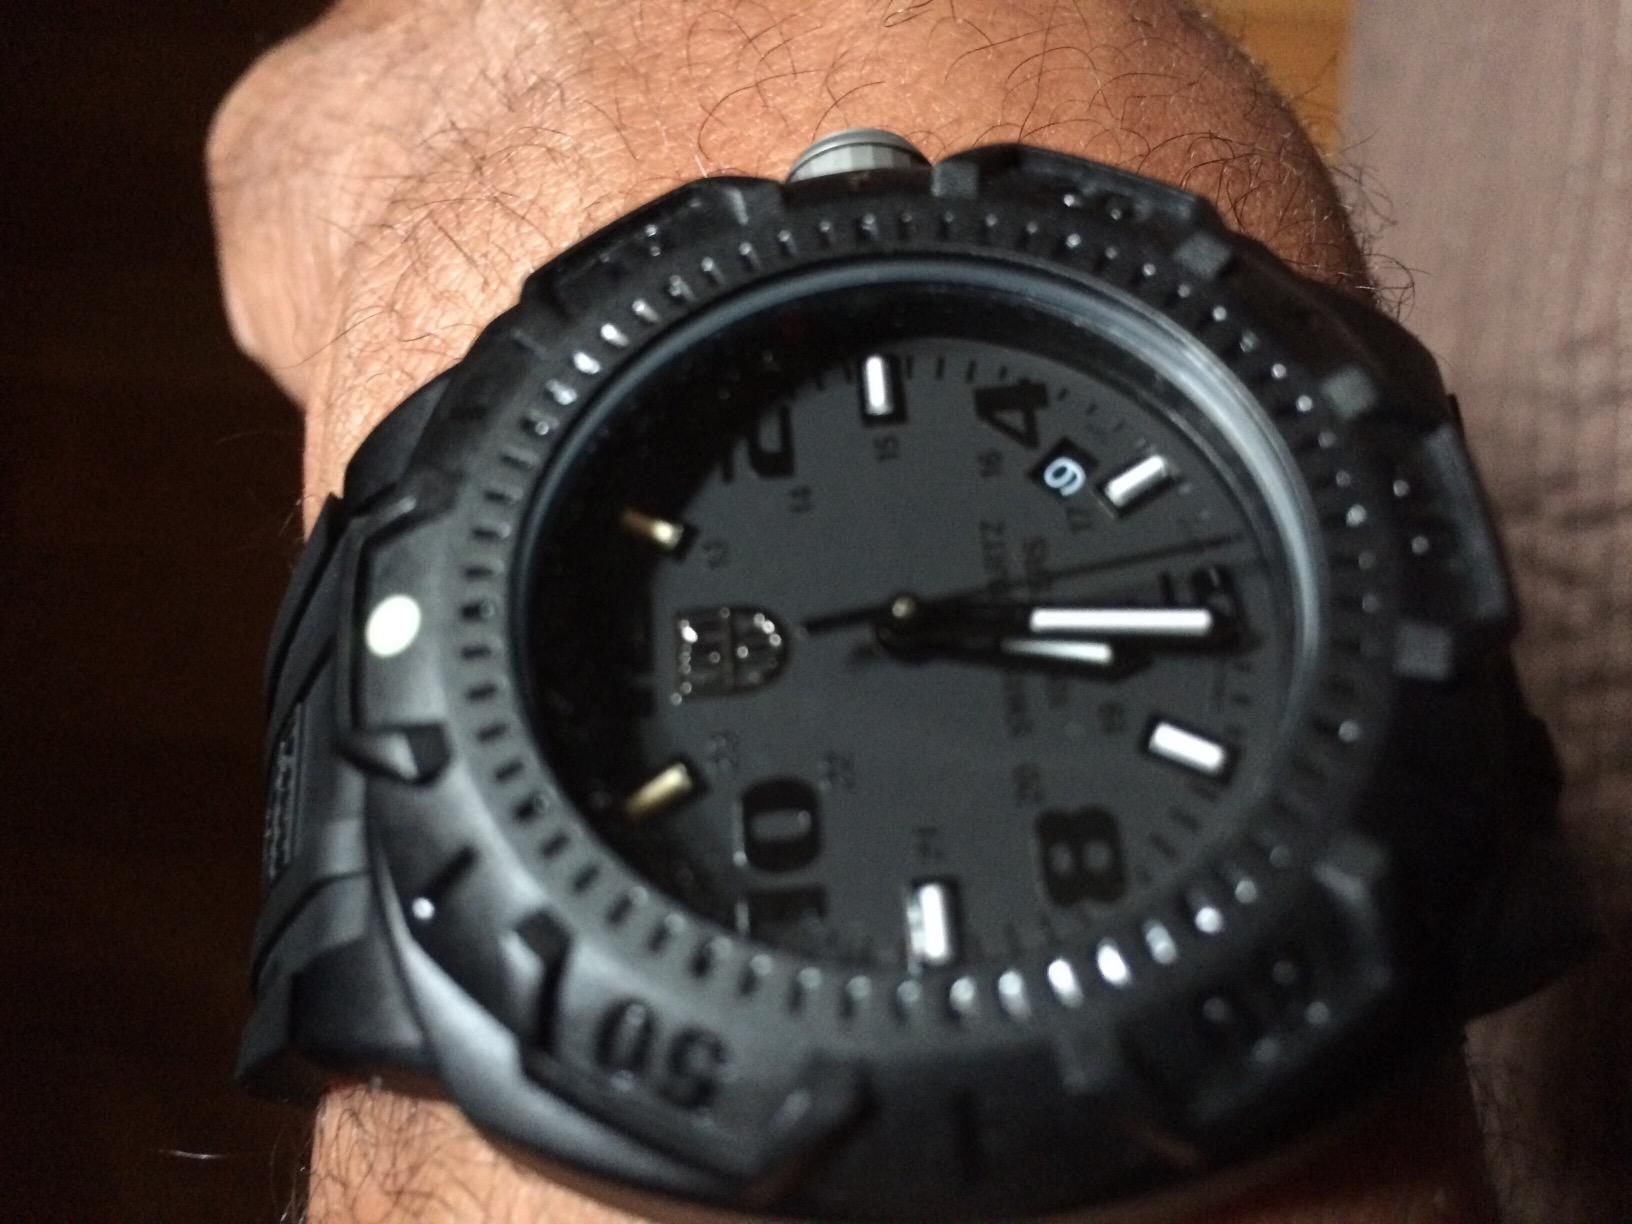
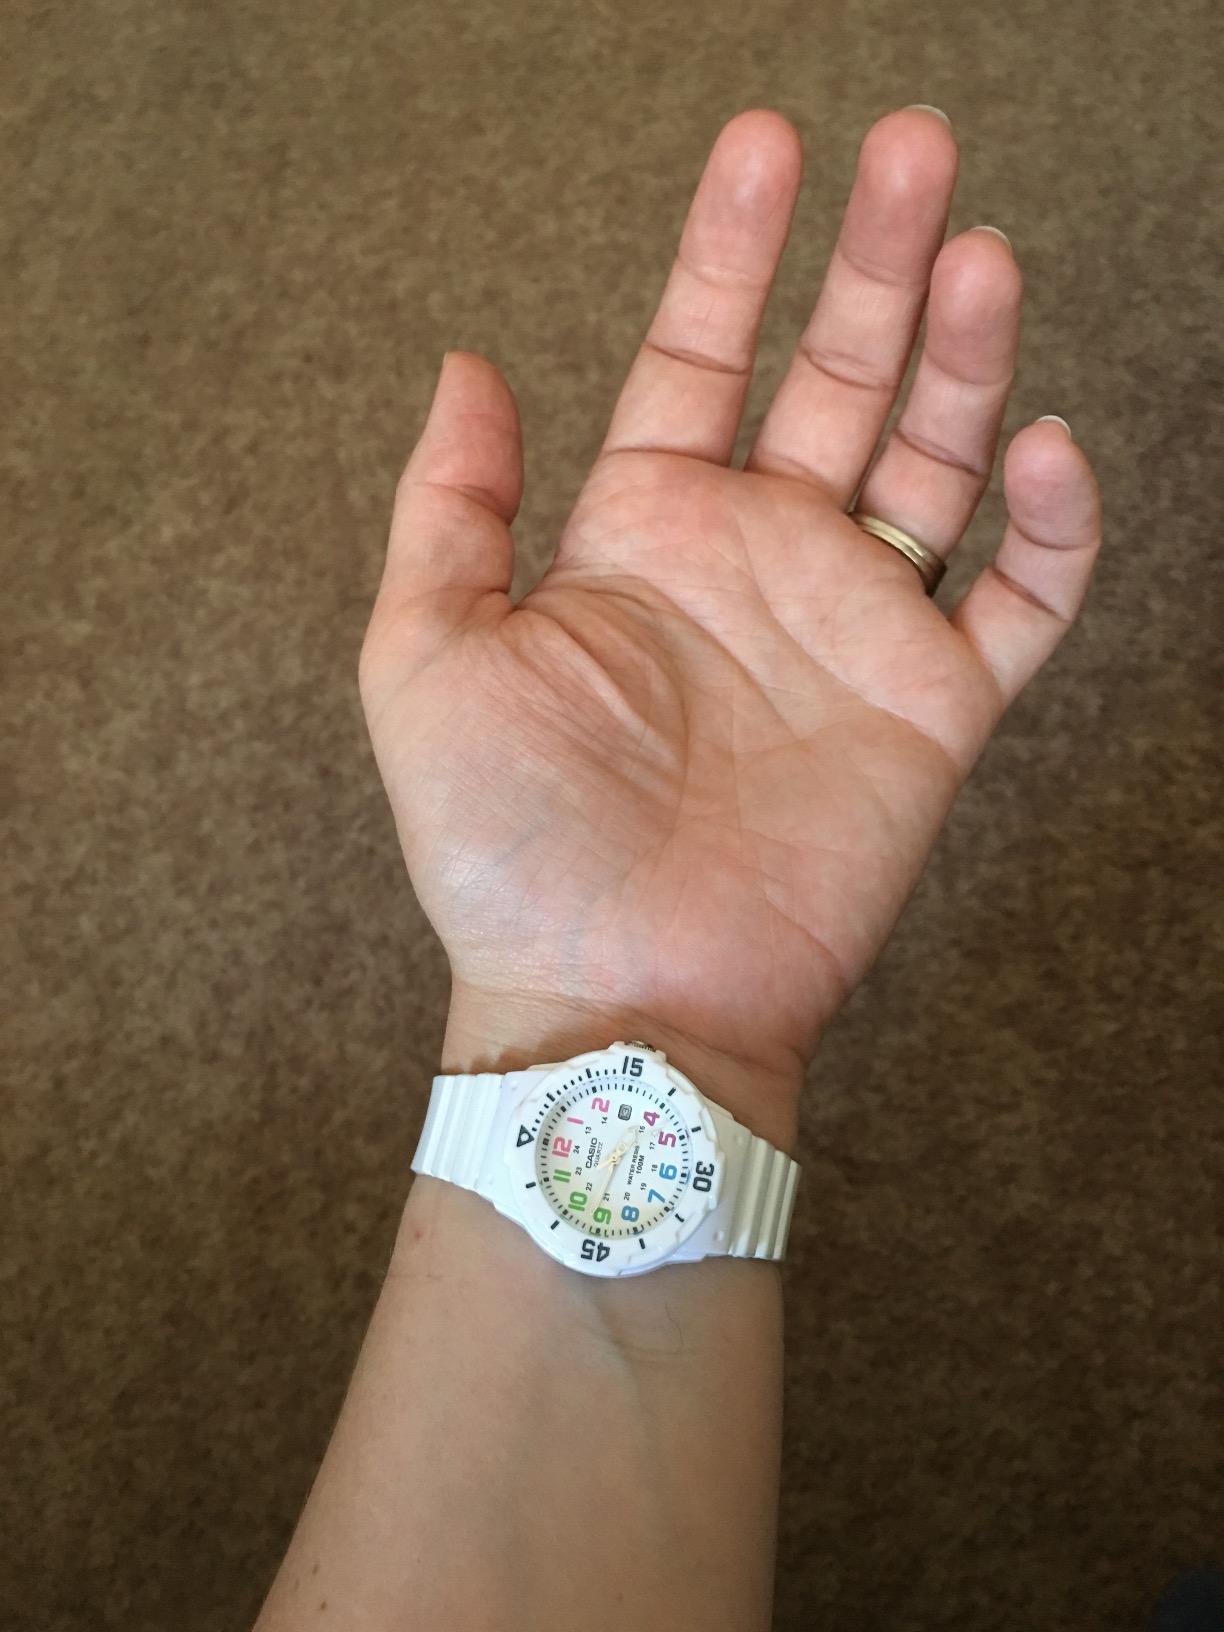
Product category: accessories_watch
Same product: no